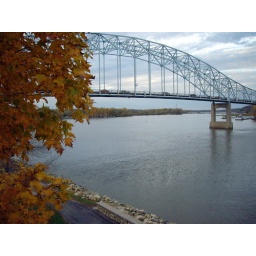
The highway 61 bridge crossing the Mississippi River in Hastings Minnesota.